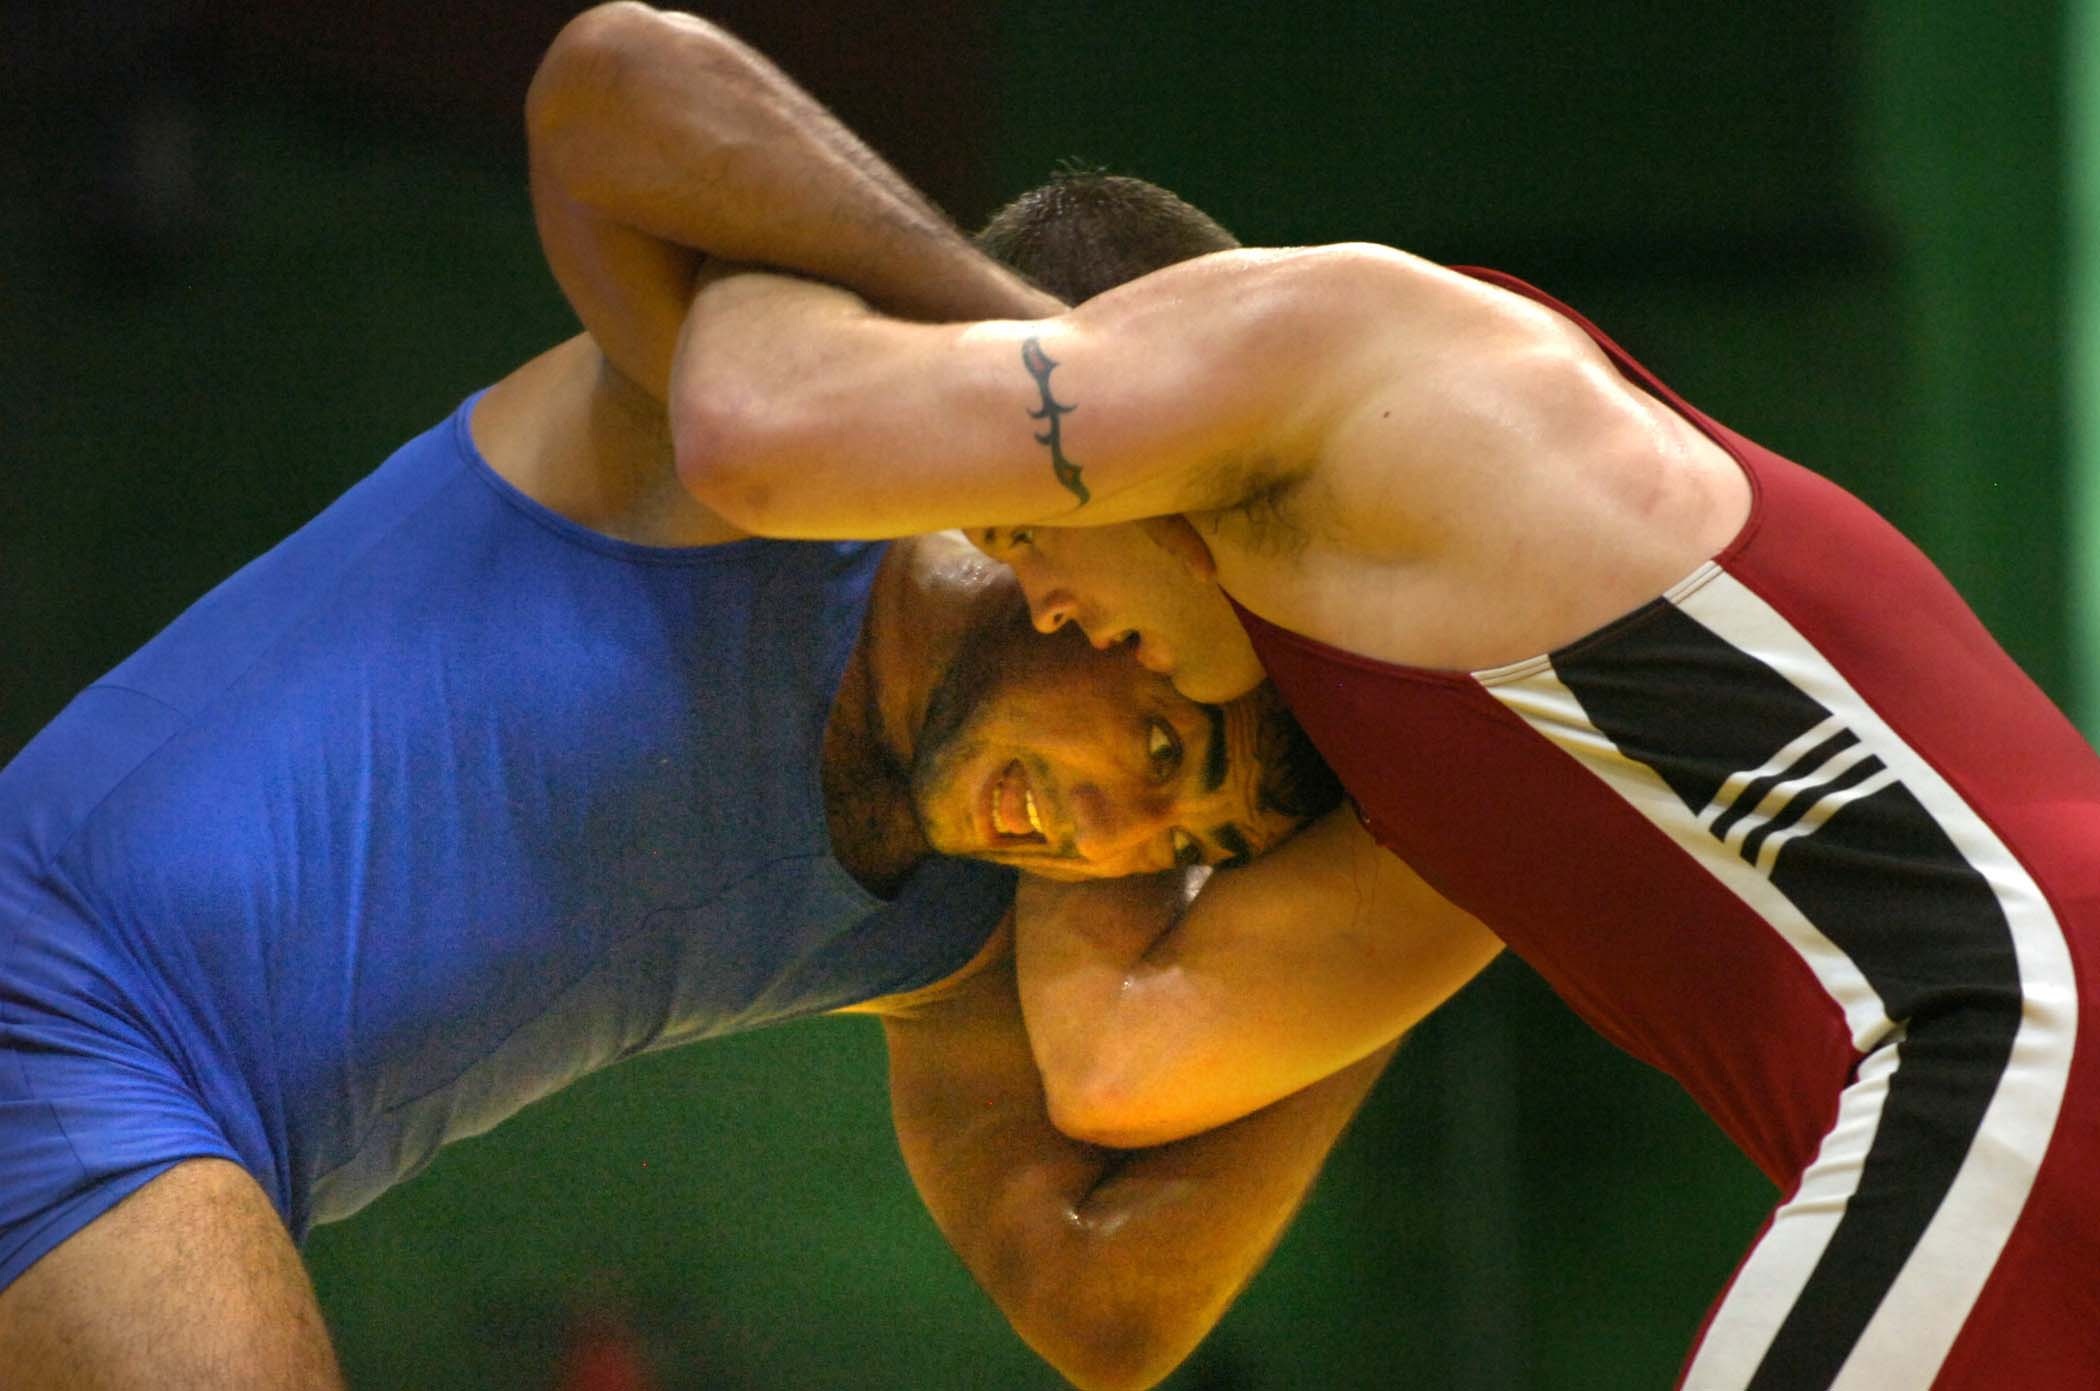
sport, fitness, muscle, competition, sports, match, strong, push, stress, college, athletes, wrestling, wrestlers, strength, males, bout, wrestler, greco roman wrestling, freestyle wrestling